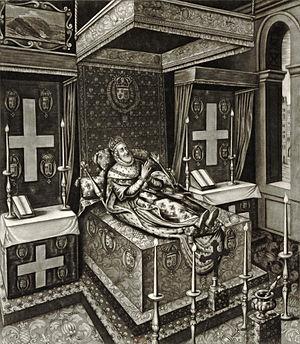
Titre par Gallica
Isaac Briot, né en juillet 1585 à Damblain et mort le 5 mars 1670 à Paris, est un graveur au burin, éditeur et marchand d’estampes lorrain.
Robert Dunkarton est un graveur à la manière noire britannique.